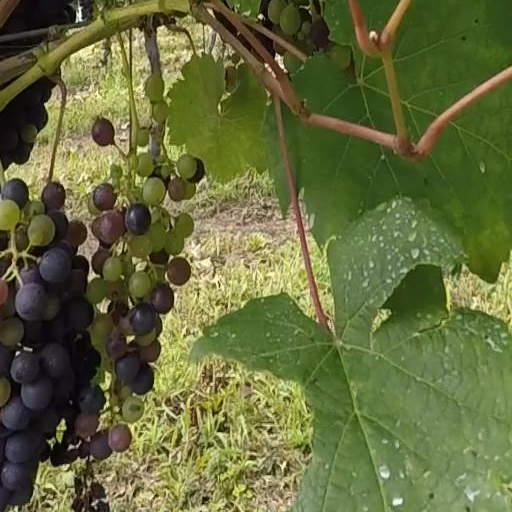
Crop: grape